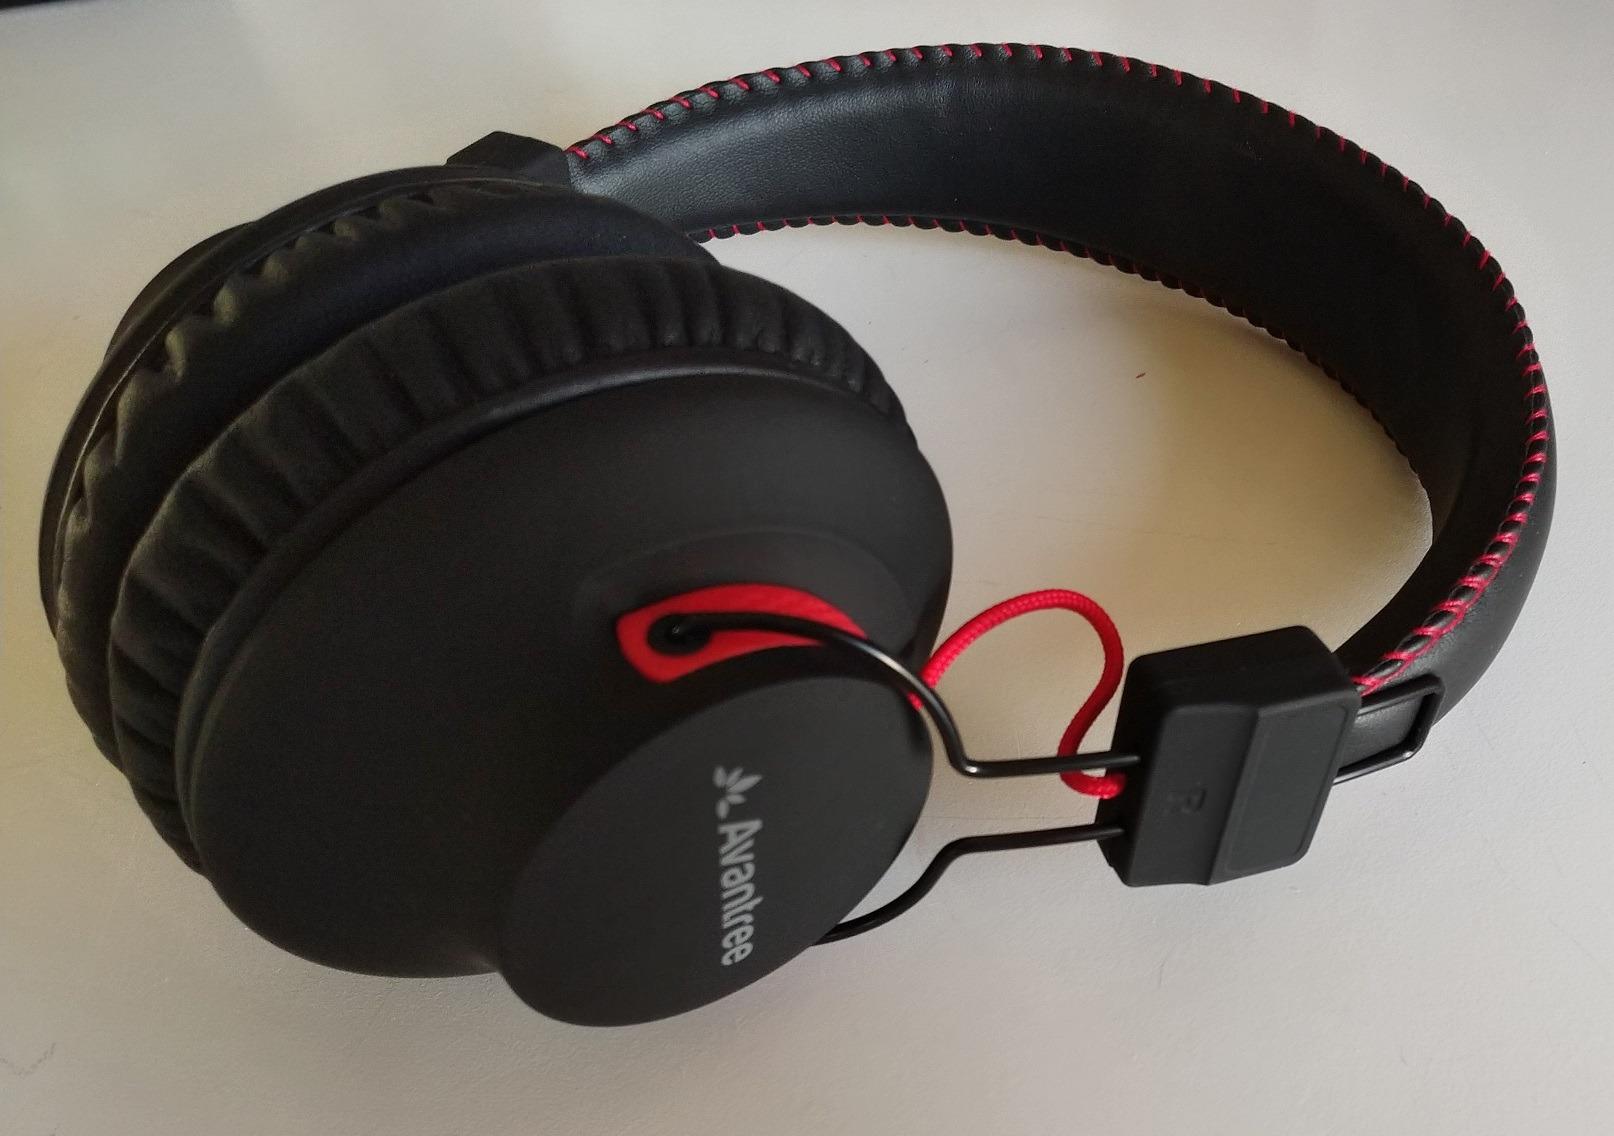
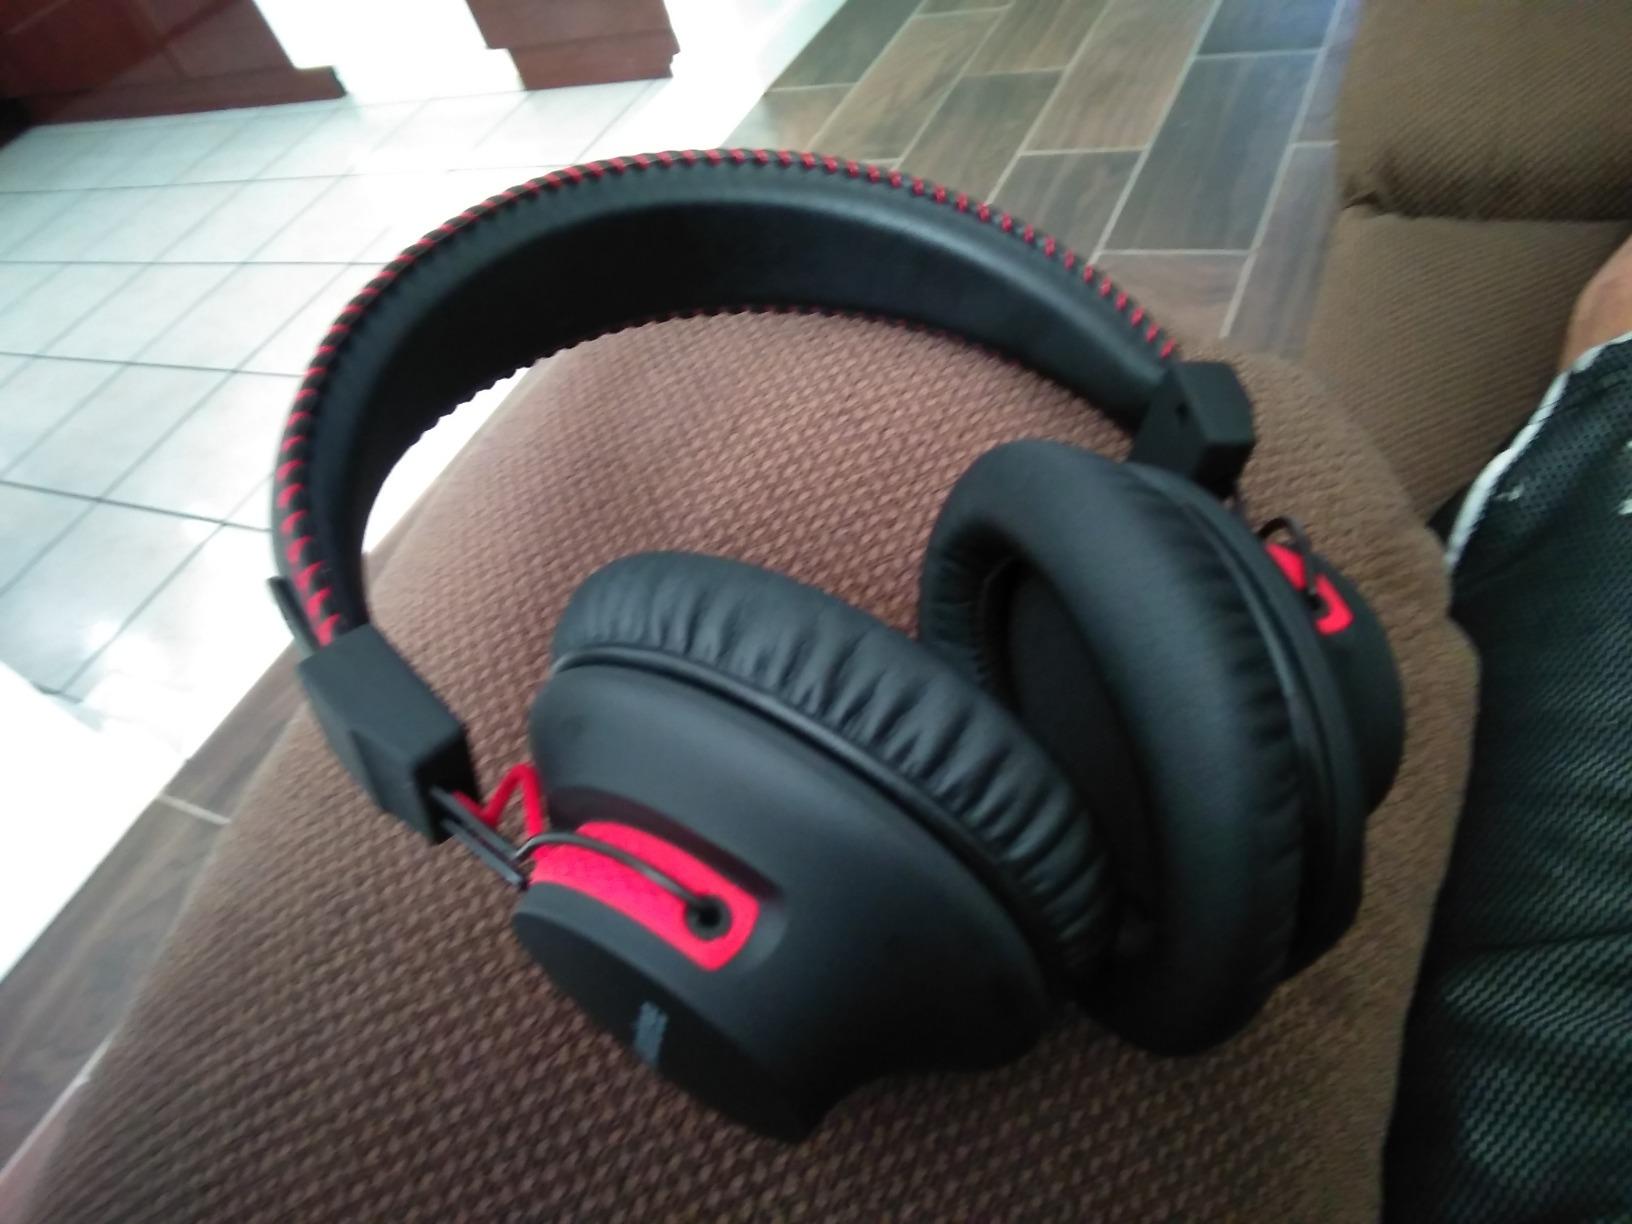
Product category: headphones
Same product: yes